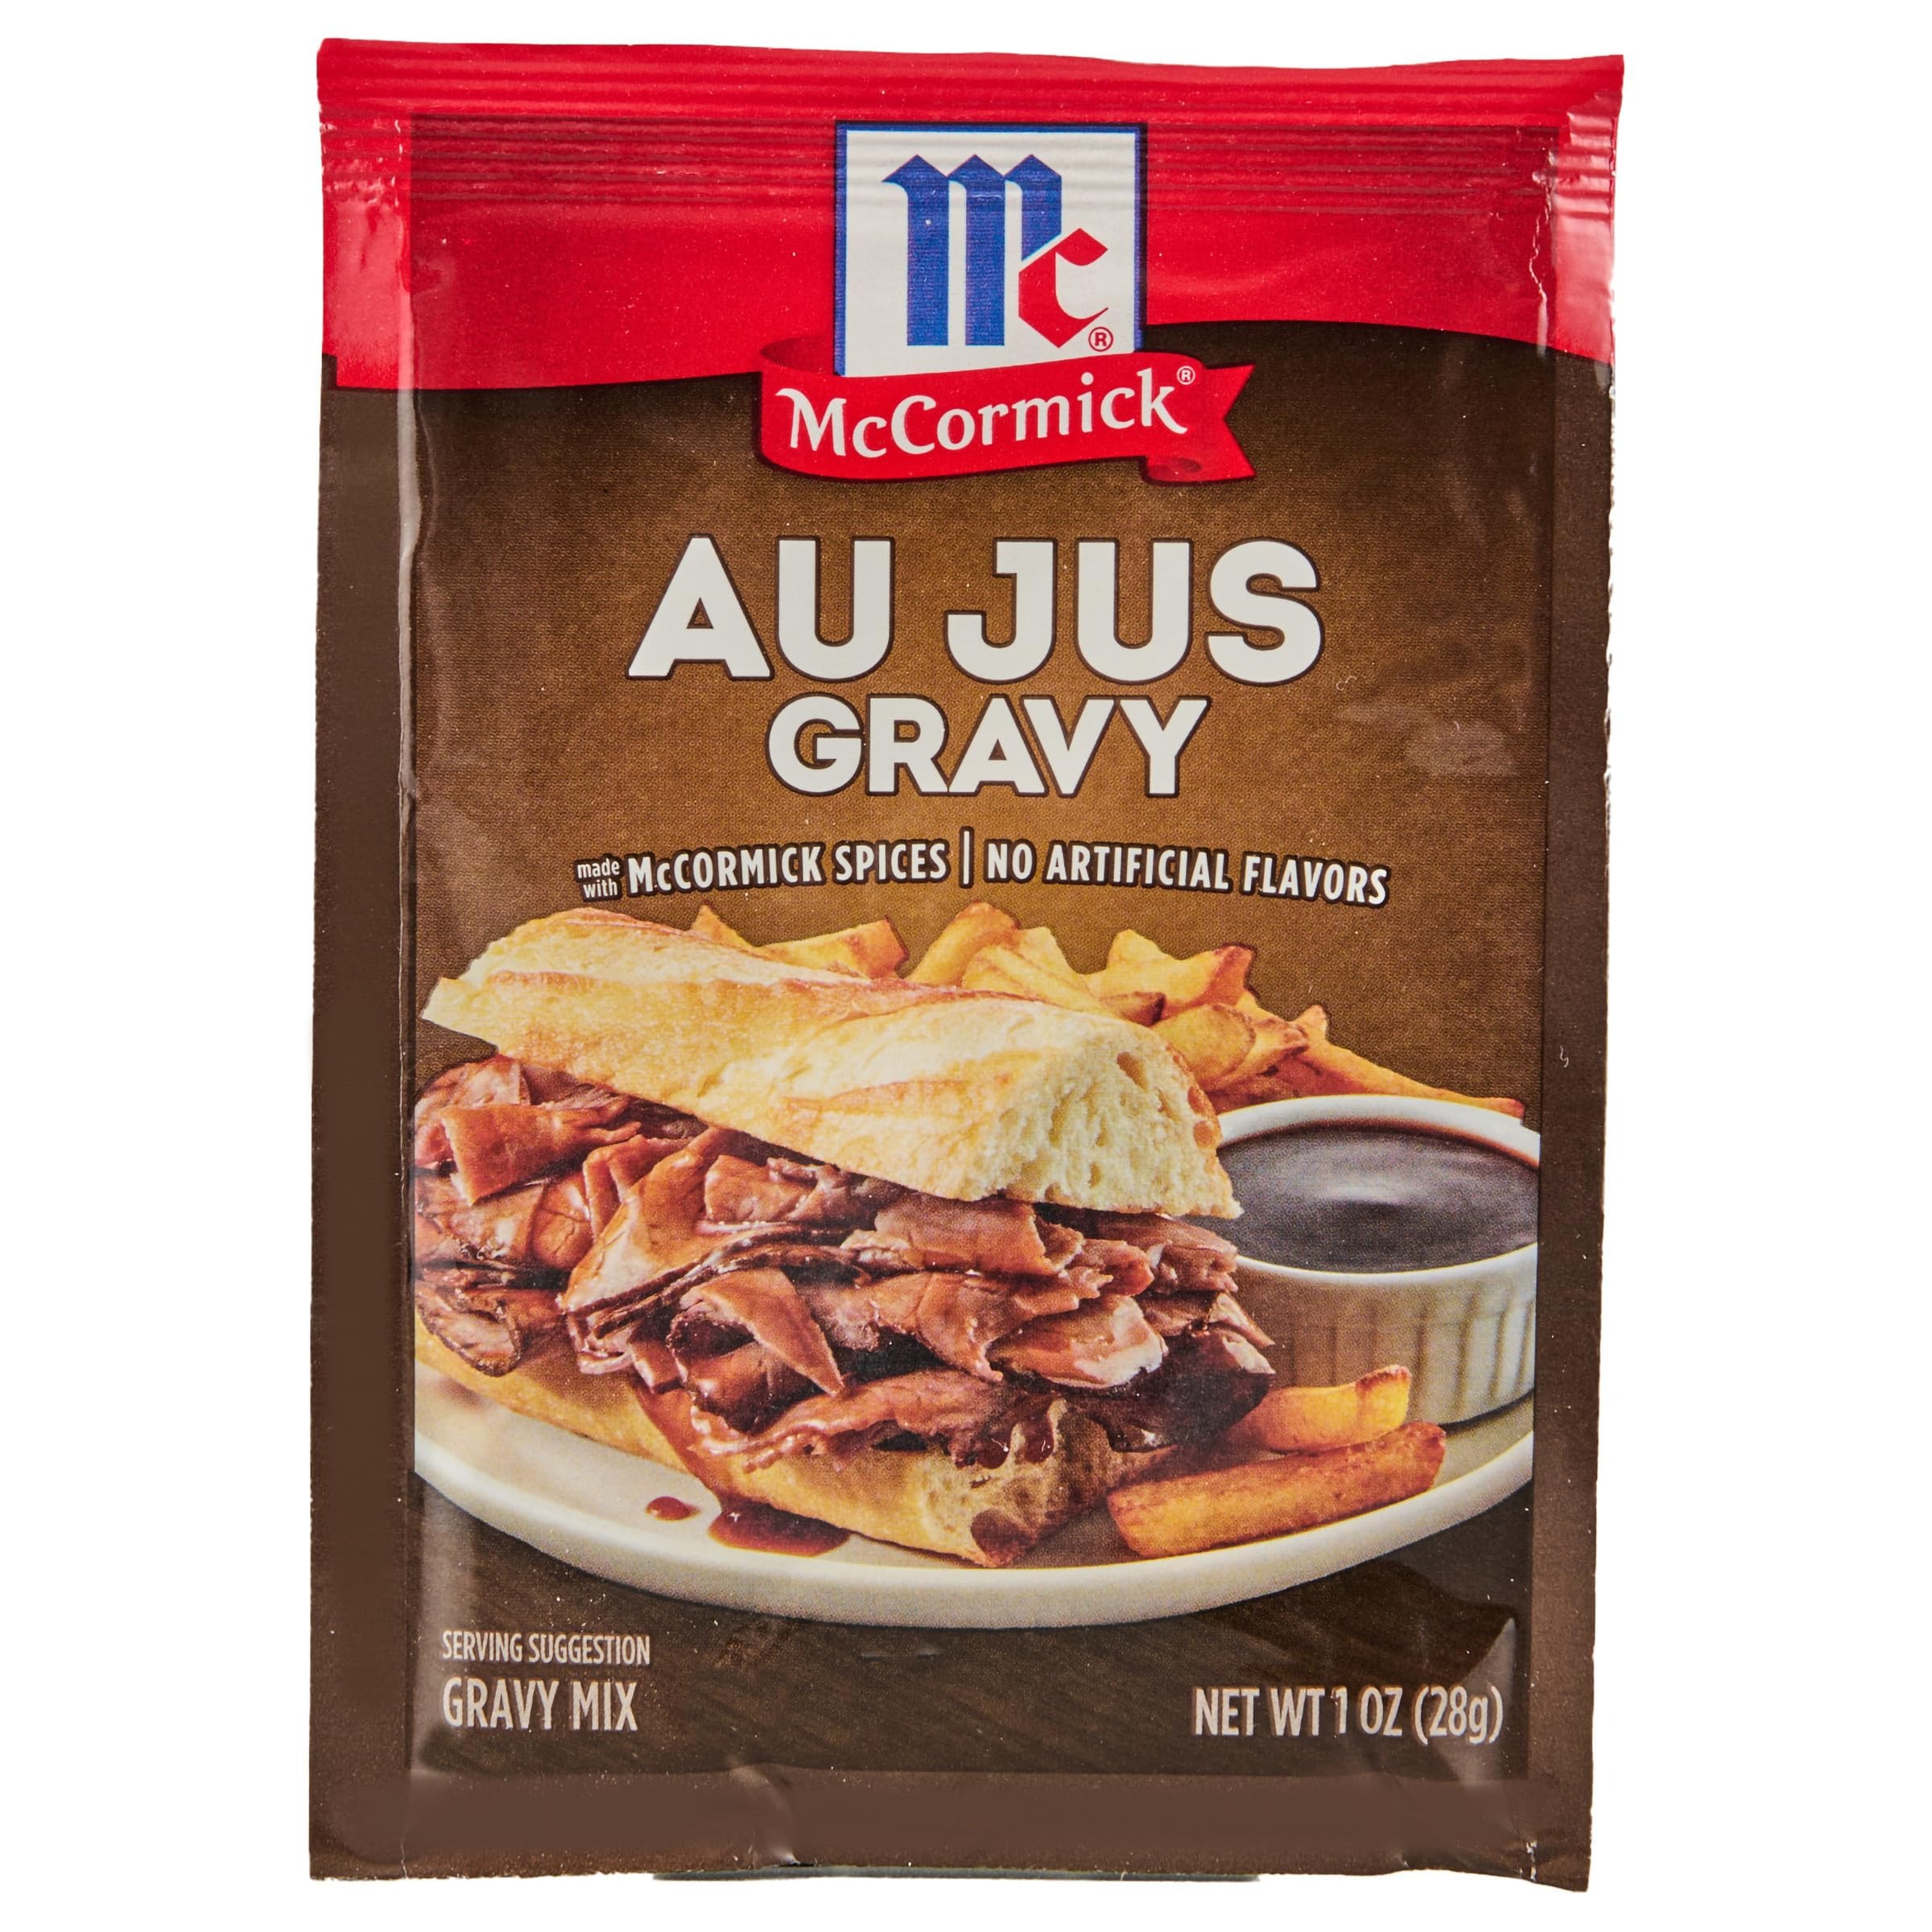
Item Name: McCormick Au Jus Gravy Mix, 1 oz
Bullet Point 1: Delicious brown gravy made fast and easy
Bullet Point 2: Perfect for sandwiches, snacks, roasts, mashed potatoes and more
Bullet Point 3: Luxurious flavors taste just like premium restaurant gravies and sauces
Bullet Point 4: 10 minutes to lump-free, luscious gravy
Bullet Point 5: Hearty, savory flavors
Bullet Point 6: With natural spices
Bullet Point 7: No MSG
Bullet Point 8: No artificial flavors
Value: 1.0
Unit: Ounce

Price: 1.69